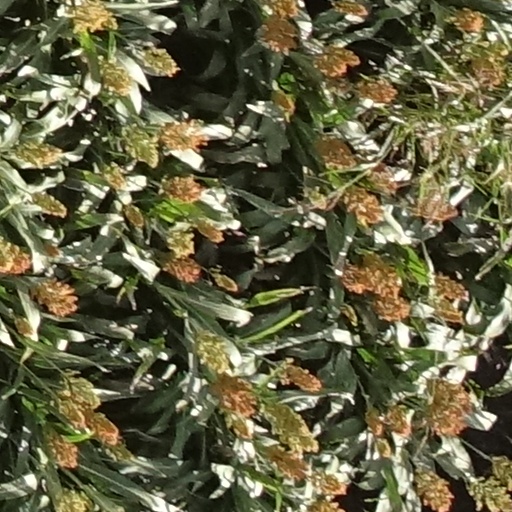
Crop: sorghum